Pangunahing Balita

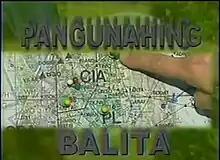
Title card

Pangunahing Balita is a Philippine television news broadcasting show broadcast by ABC and PTV. It premiered on 1962 and concluded on ABC on September 22, 1972. The show returned on October 26, 1987, on PTV replacing "Early Evening Report". The show concluded on July 31, 1998, it was replaced by "Pambansang Balita" in its timeslot.